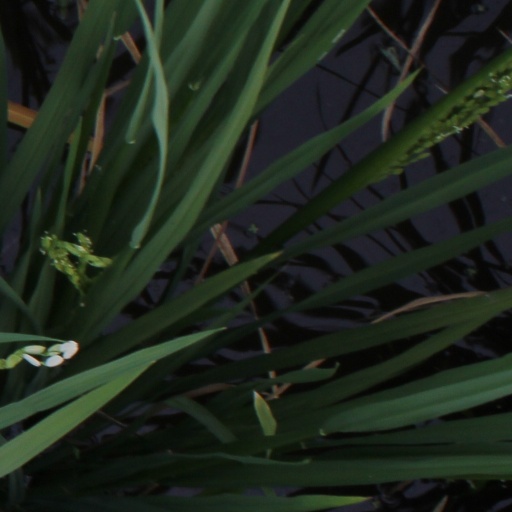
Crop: rice